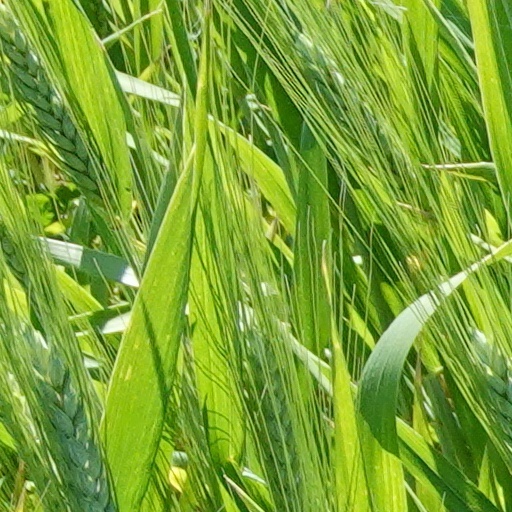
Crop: wheat